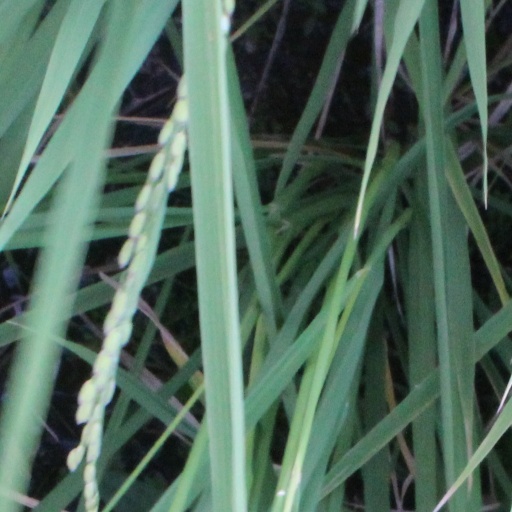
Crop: rice